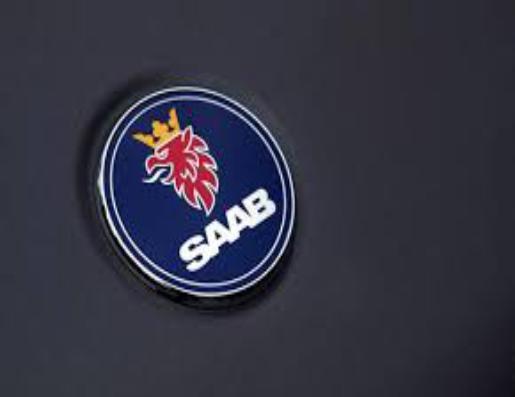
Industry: Transportation